Birger Braadland

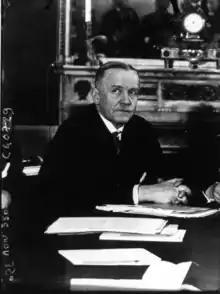

Birger Braadland (26 January 1879 in Idd, Norway – 15 January 1966 in Idd, Norway) was a Norwegian politician for the Agrarian Party. He served as foreign minister from 1931 to 1933.